Fishing techniques

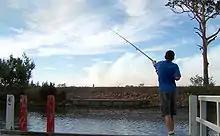
Angling with a rod.

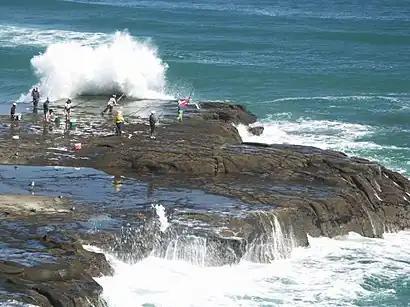
Extreme rock fishing off Muriwai Beach, New Zealand

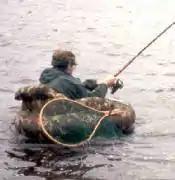
An angler in his float tube plays a hooked pike.

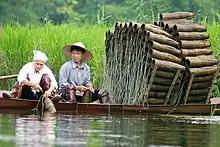
Fishermen with traditional fish traps, Hà Tây, Vietnam

Angling with fishing rods give more control of the fishing line, and allows the bait/lure to be launched much farther than hand-throwing can reach. The rod is usually fitted with a fishing reel which functions as a mechanism for storing, retrieving and paying out the line. Floats may also be used, and can function as bite indicators. The hook can be dressed with lures or baits.